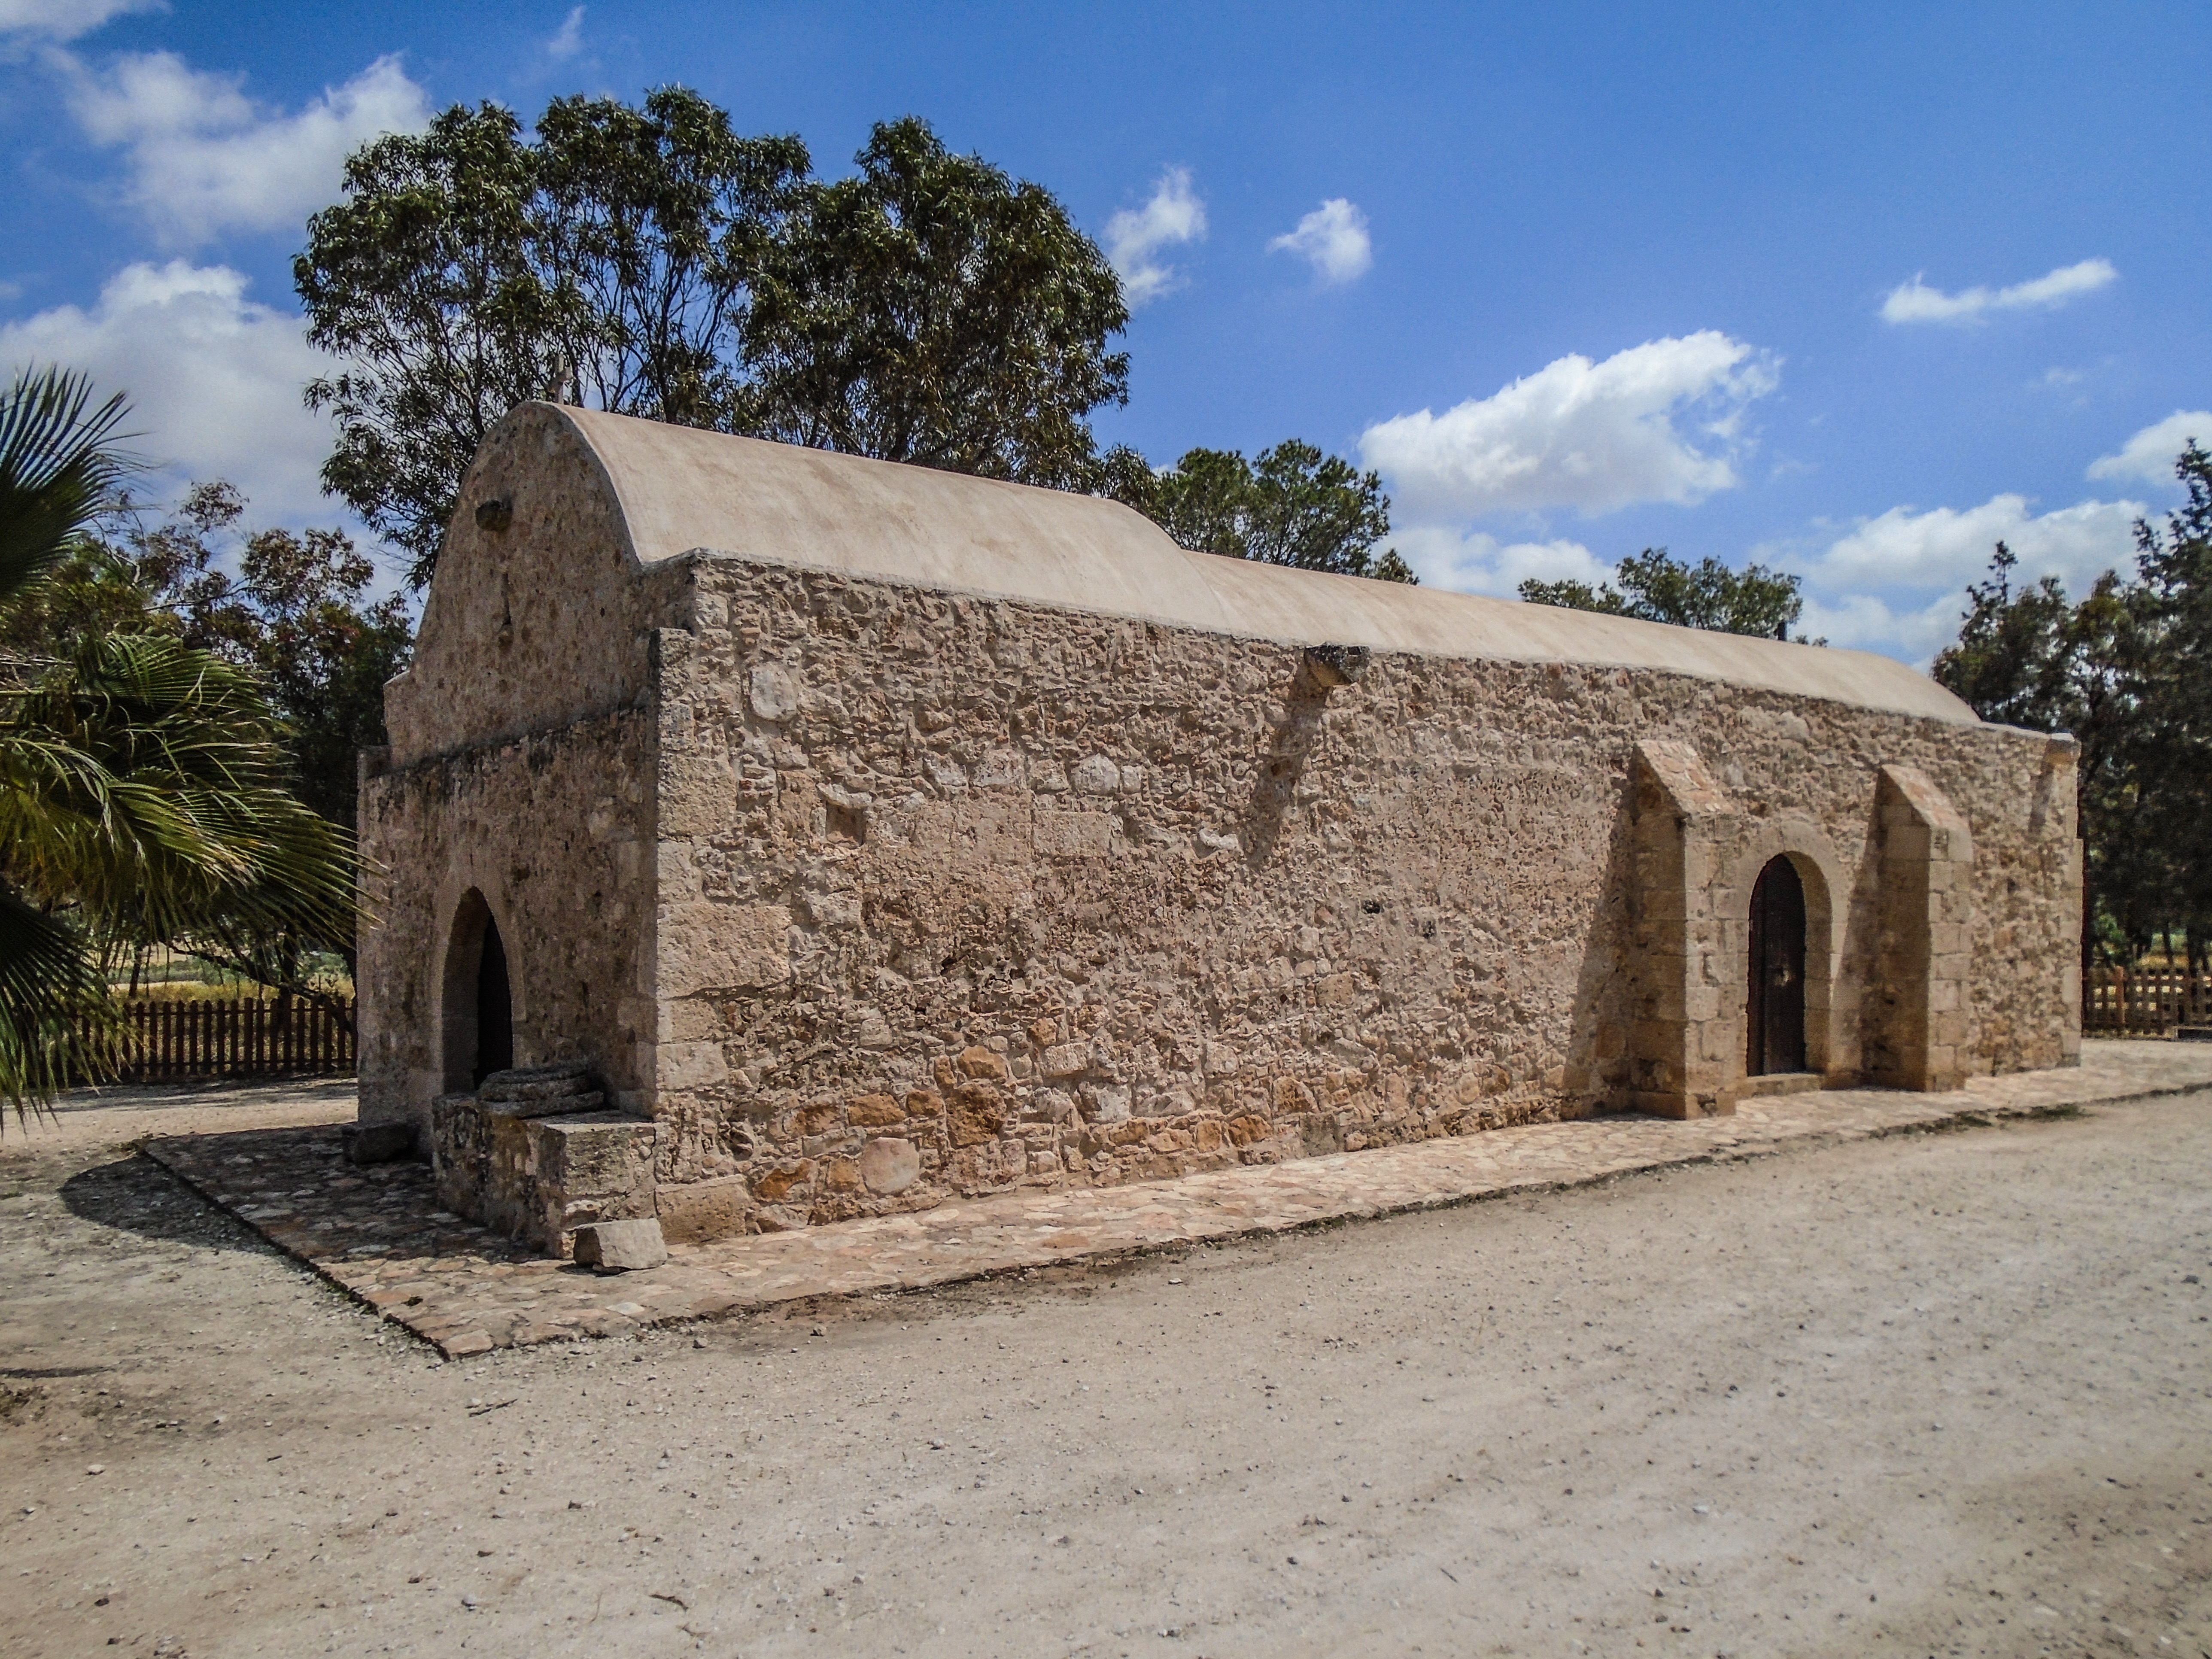
building, church, chapel, fortification, place of worship, ruins, monastery, cyprus, archaeological site, frenaros, historic site, ancient history, panagia asprovouniotissa, spanish missions in california